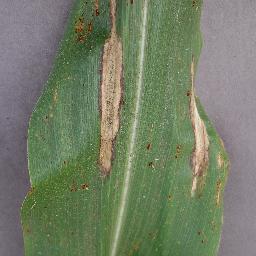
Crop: corn
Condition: (maize)_northern_blight